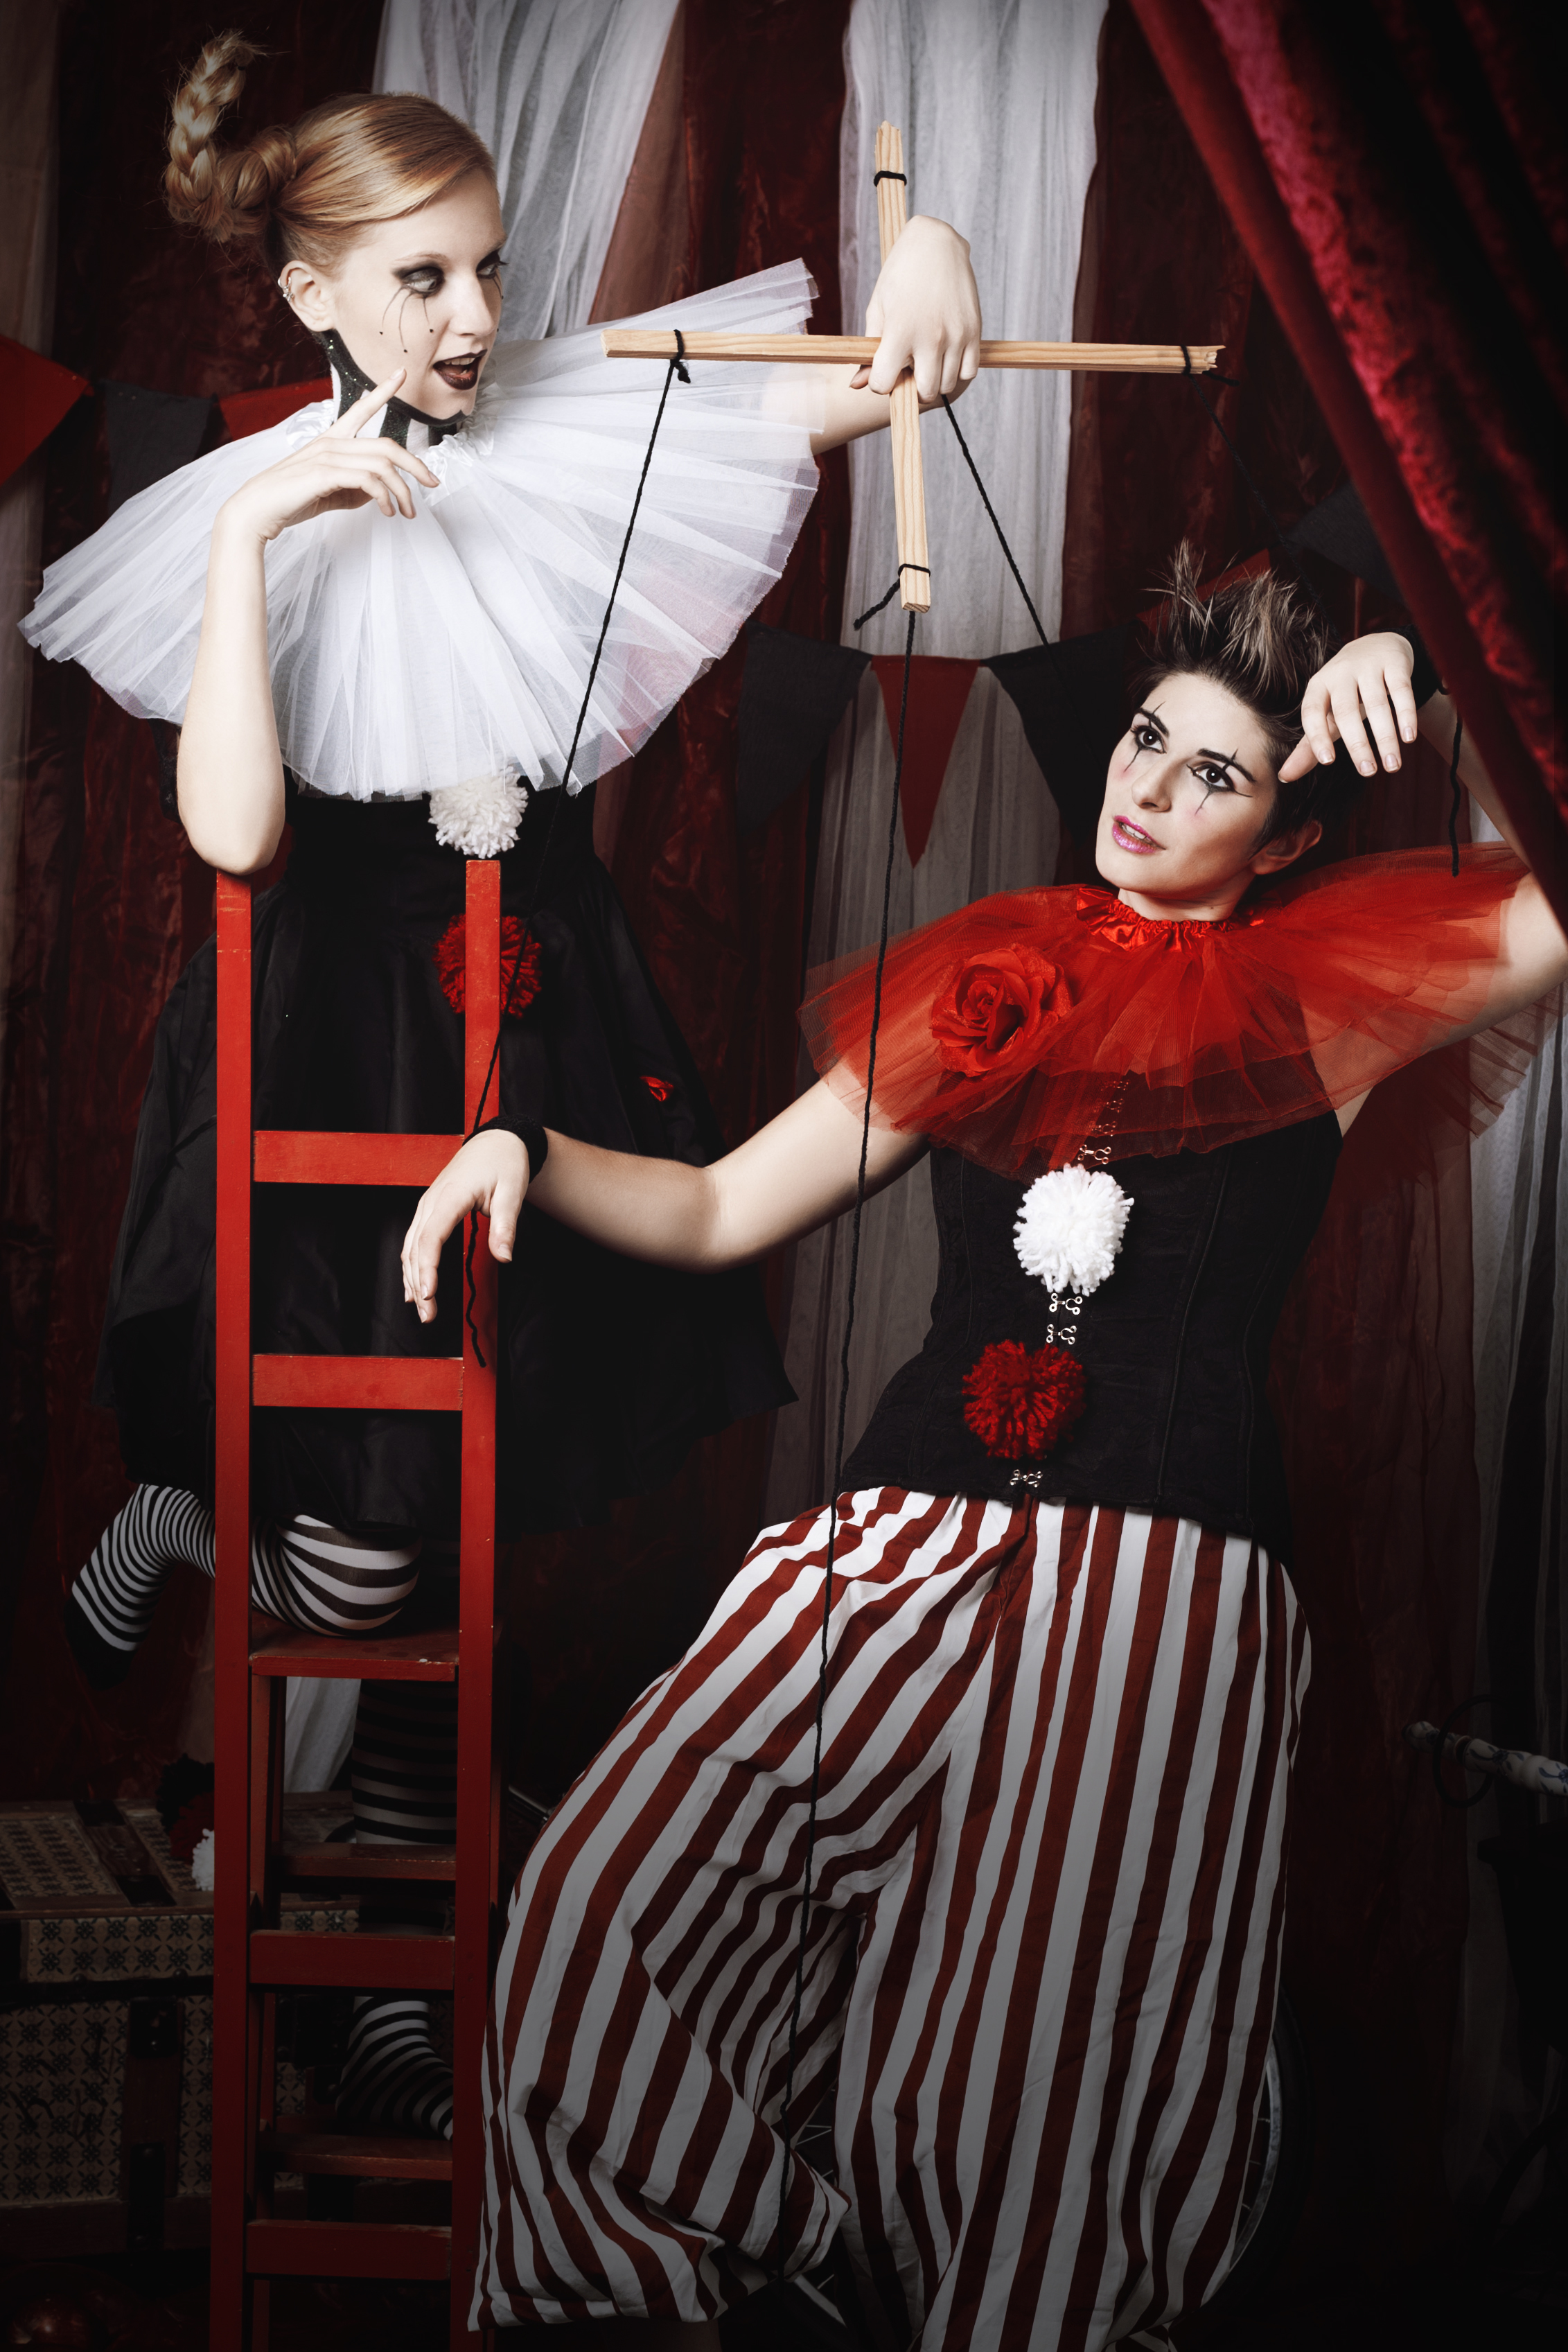
art, red, fashion, performance, costume, girl, mime artist, performing arts, performance art